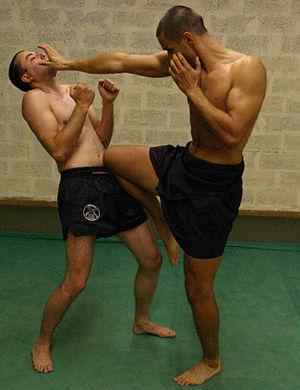
La boxe birmane est un art de combat du Myanmar qui utilise des techniques de combat debout ainsi que plusieurs techniques de clinch debout. L'utilisation des projections au sol, des poings, des coudes, des pieds, des genoux et des coups de tête y sont permis. Le Lethwei est considéré comme l'un des sports les plus brutaux au monde puisque les coup de têtes sont permis et que les combats se déroulent à mains nues.